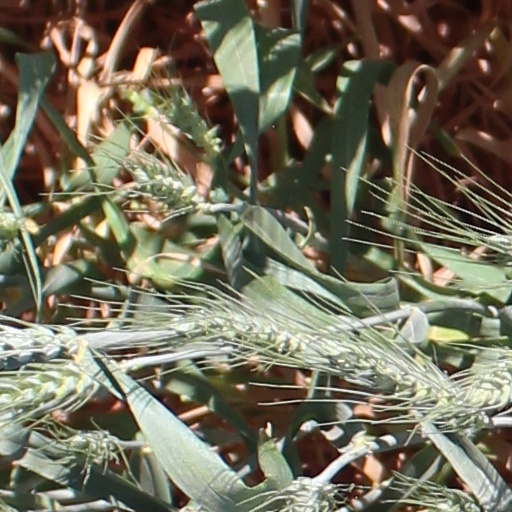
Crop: wheat